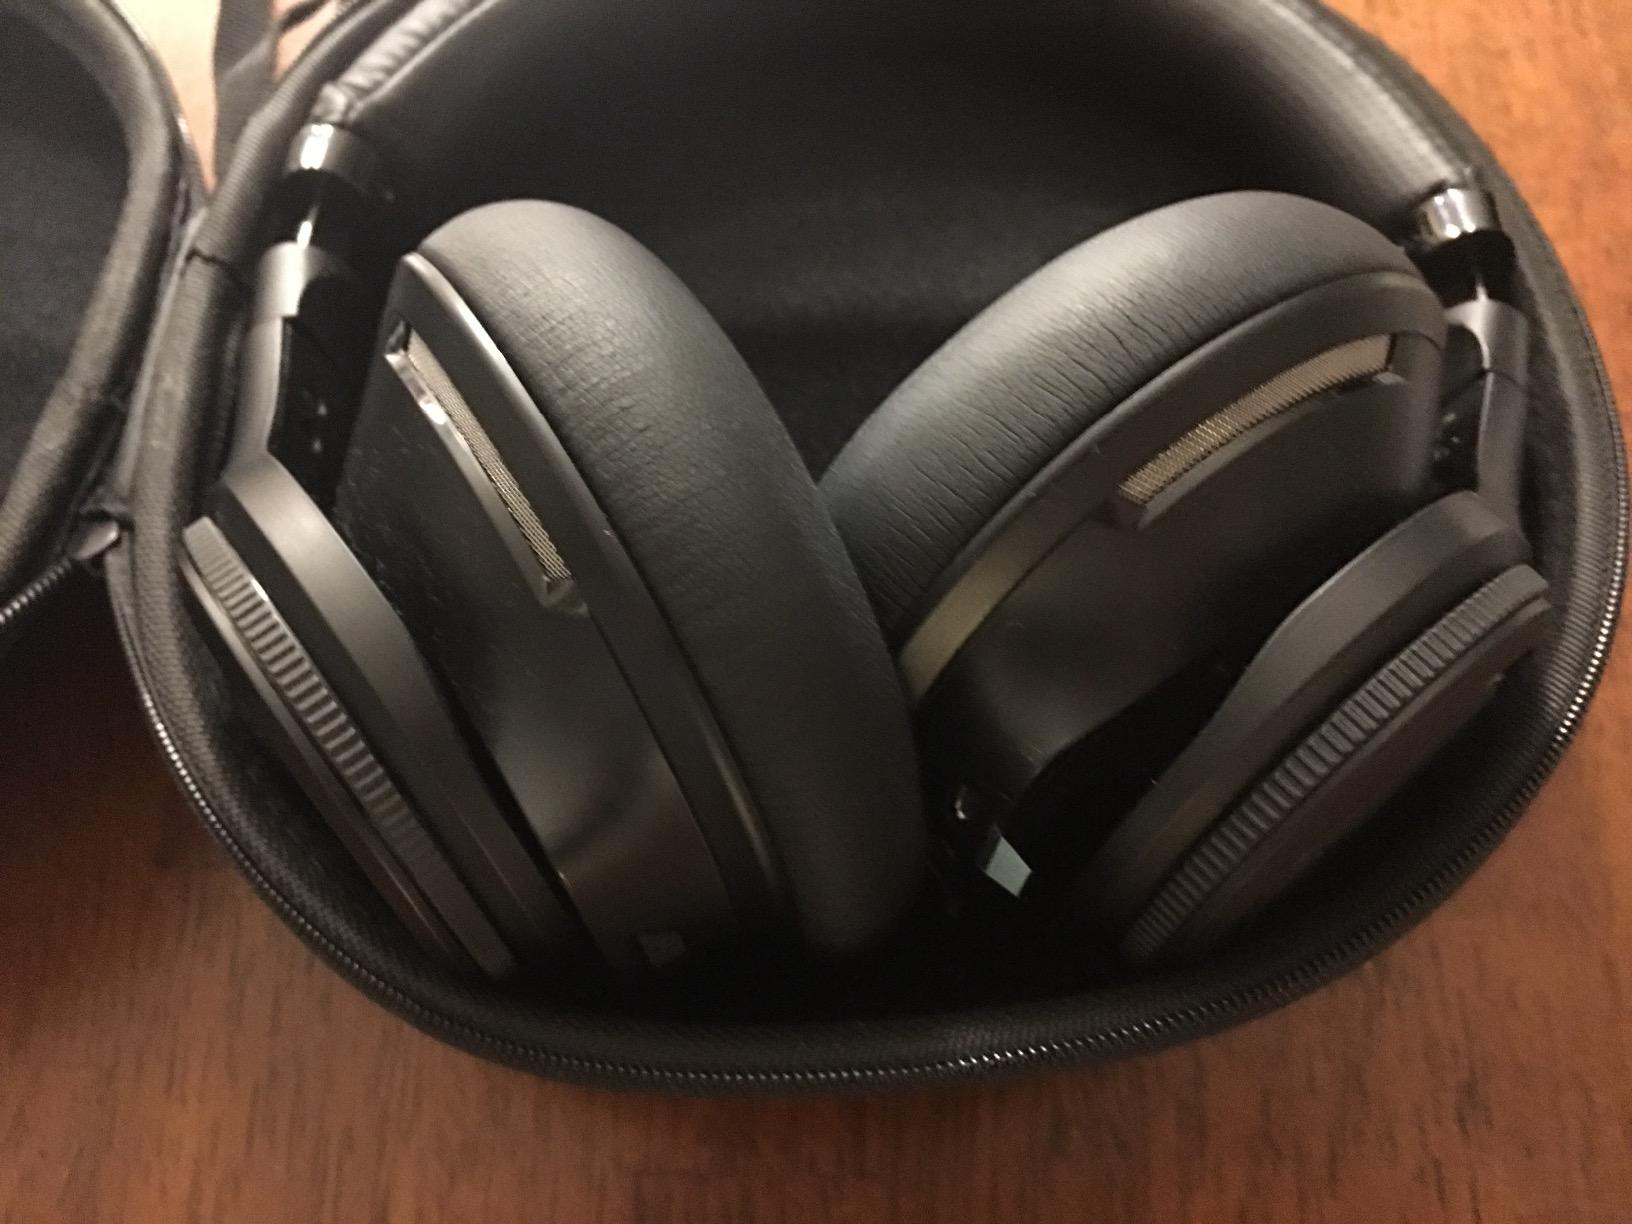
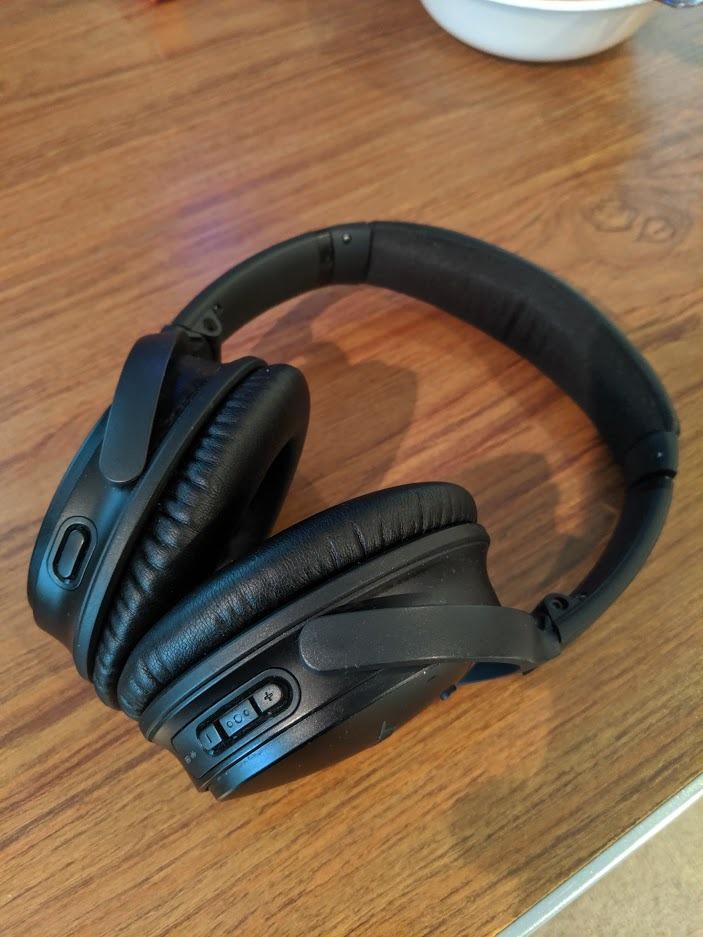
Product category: headphones
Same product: no